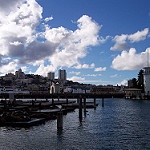
Label: sea